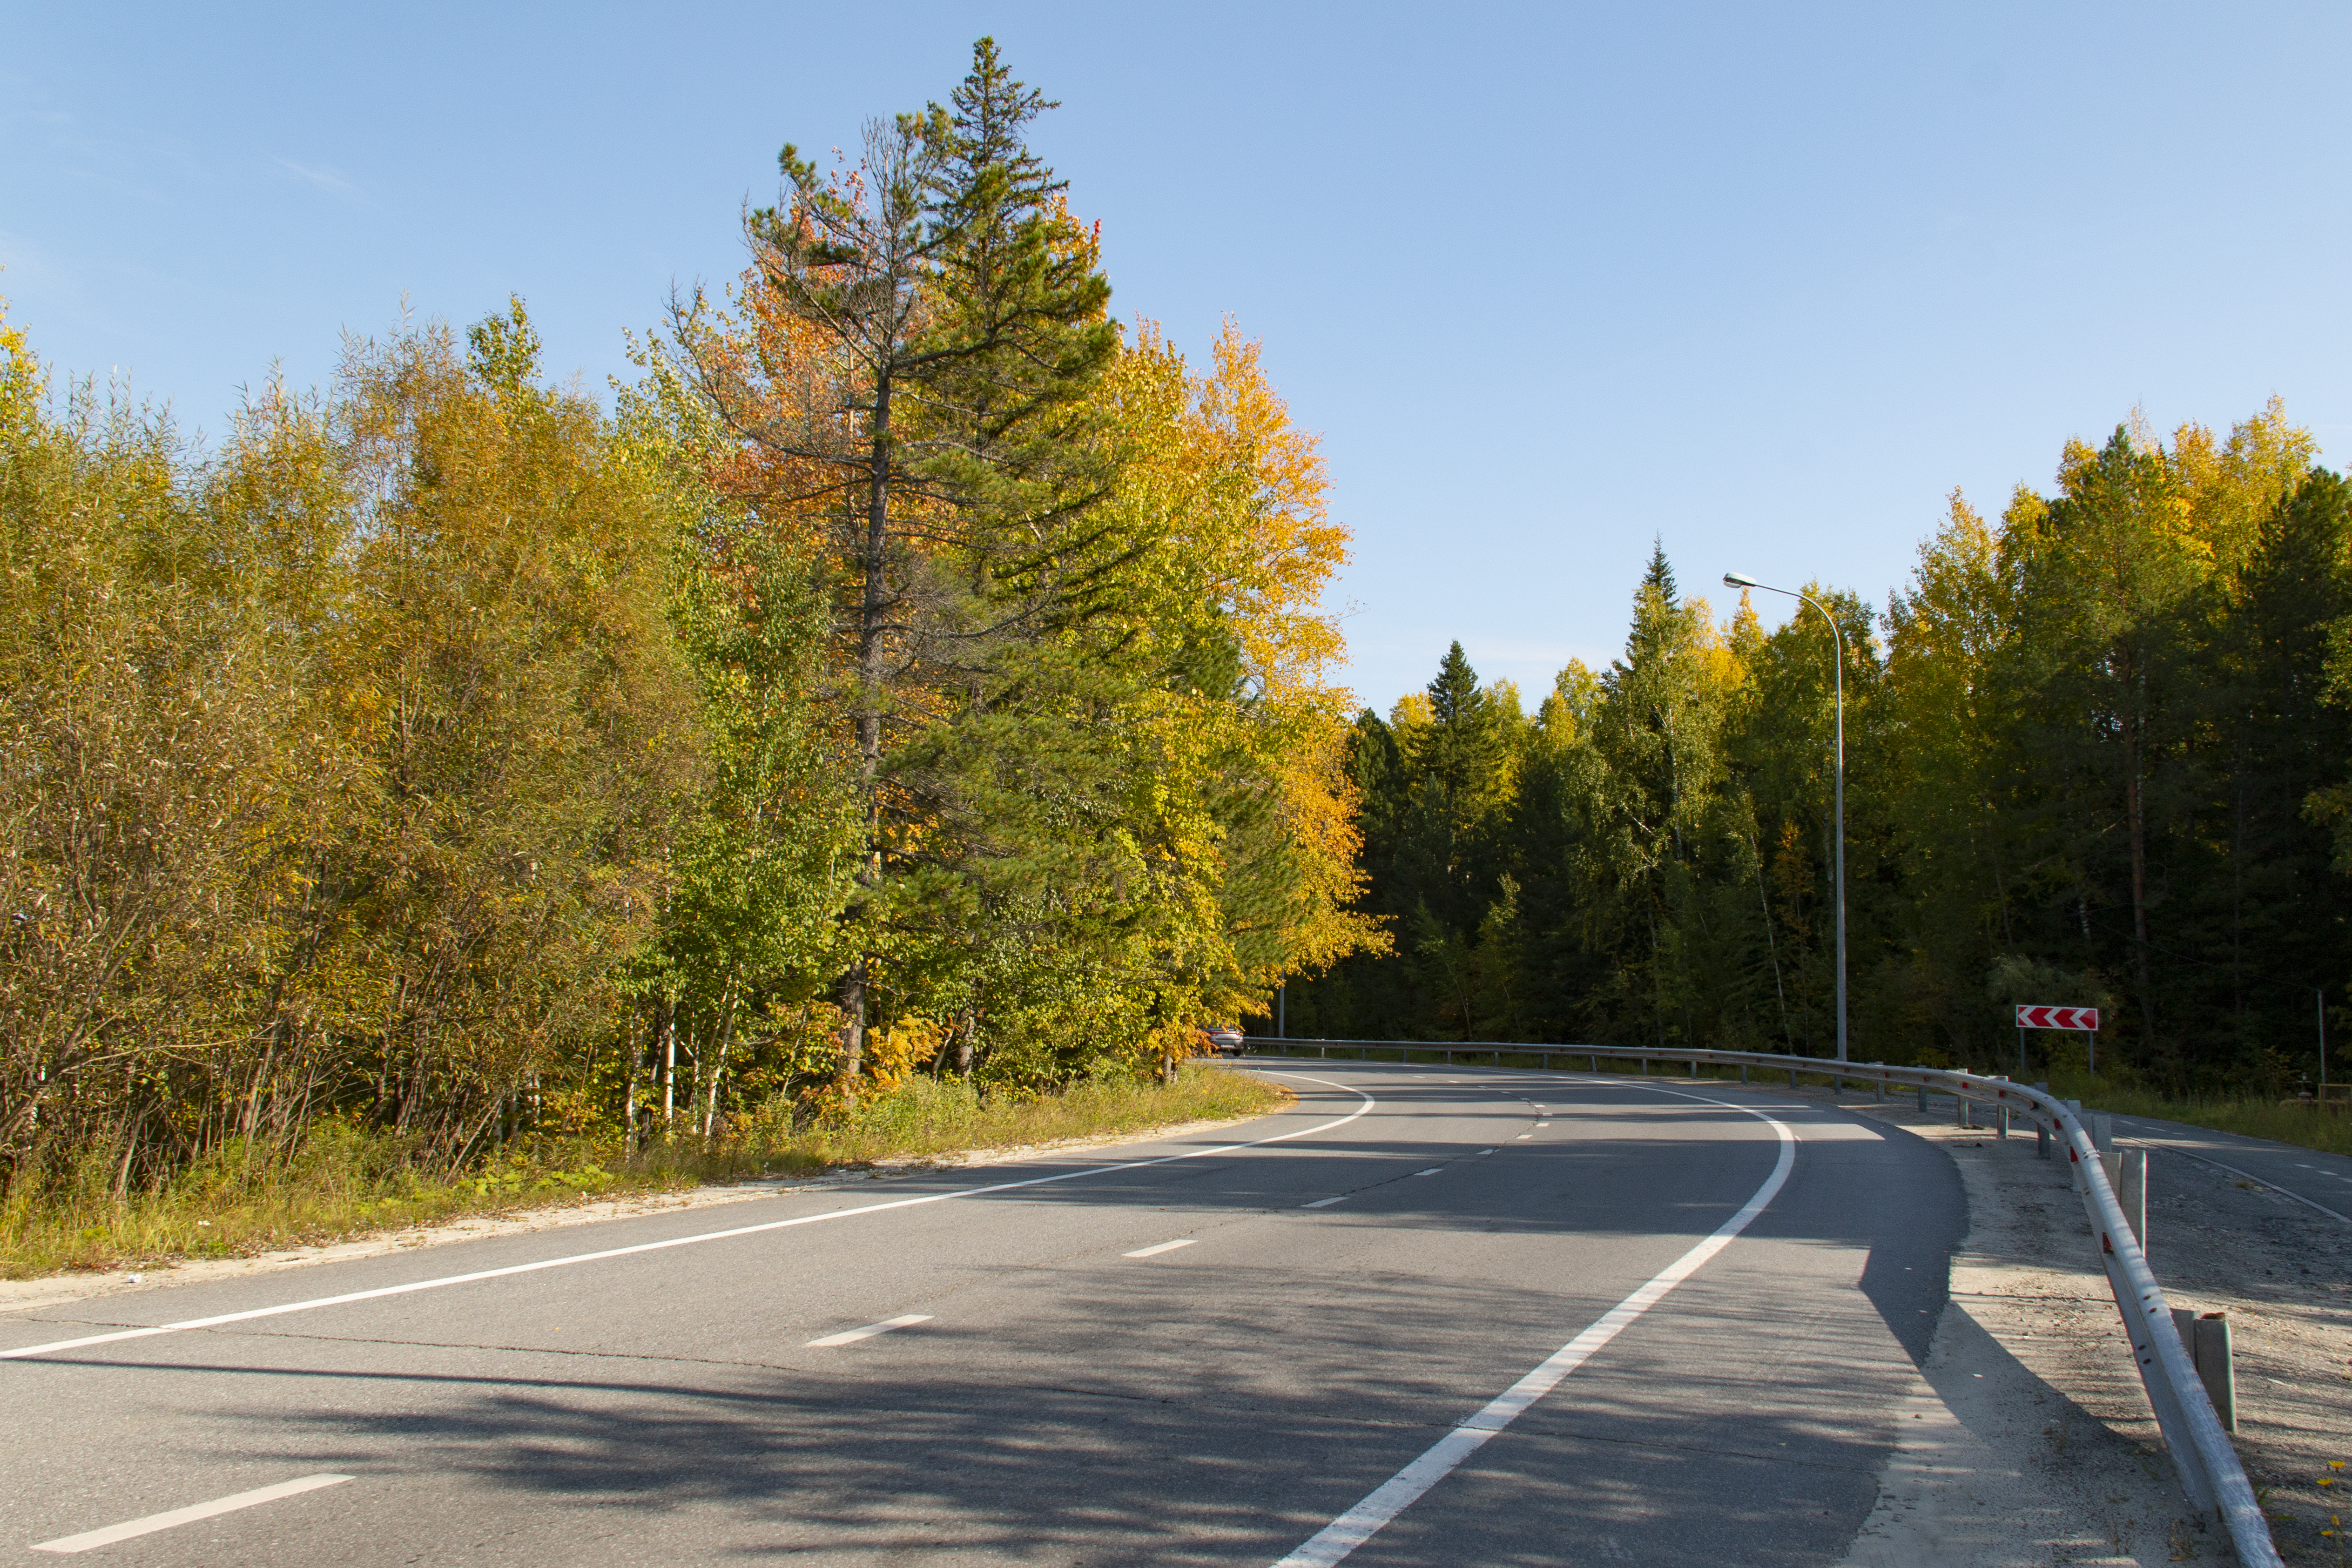
highway, turn, autumn, trees, road, tree, asphalt, leaf, natural landscape, road surface, sky, thoroughfare, infrastructure, biome, woody plant, plant, American larch, lane, conifer, larch, road trip, evergreen, pine family, forest, nonbuilding structure, temperate broadleaf and mixed forest, landscape, state park